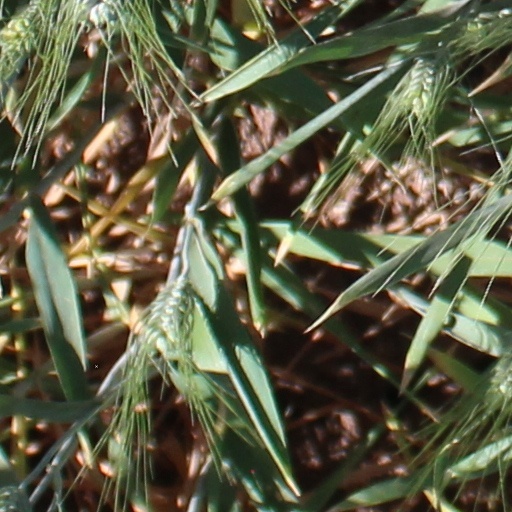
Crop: wheat